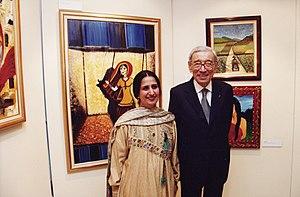
Naela Chohan, est une diplomate et artiste pakistanaise. Diplomate chevronnée, elle est successivement à la tête de huit missions diplomatiques pakistanaises sur les cinq continents.